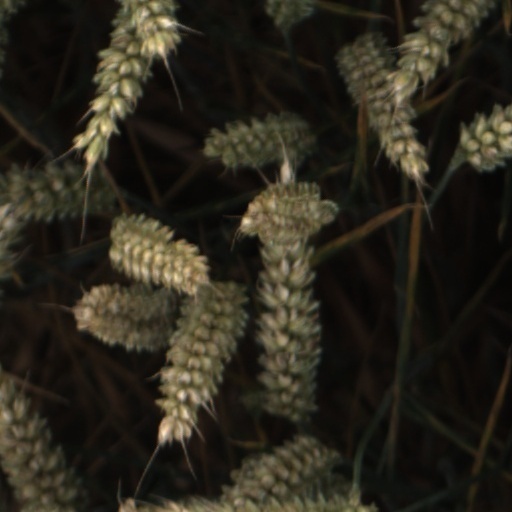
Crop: wheat